Question: Please indicate a possible affordance area of baseball bat that can be used for holding
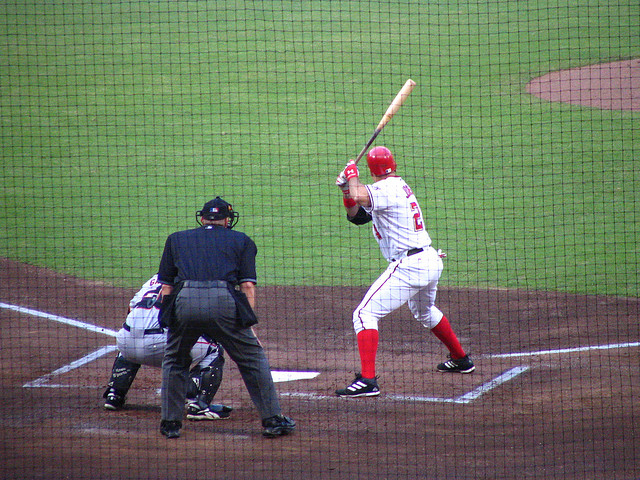
Answer: [328.947, 154.737, 365.789, 192.632]